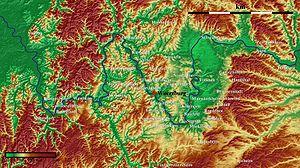
Le vignoble de Franconie se trouve dans le nord-ouest de la Franconie. Avec plus 6 000 hectares, il fait partie des vignobles de taille moyenne en Allemagne. La majeure partie des vignes se trouve en Basse-Franconie, principalement dans la vallée du Main, du Wern et de la Saale franconienne. Une autre part importante des vignobles se trouve en Moyenne-Franconie entre autres sur les coteaux du Schwanberg de la Frankenhöhe ainsi que dans les vallées de l'Aisch et de la Tauber. Une petite partie des vignobles se trouve en Haute-Franconie, au nord ouest de Bamberg.
La Franconie est une région géographique et historique du centre-sud de l'Allemagne. Depuis 1815, elle est annexée à la Bavière, dont elle représente aujourd'hui environ les deux cinquièmes nord du territoire. Elle rassemble trois des sept circonscriptions administratives bavaroises : Moyenne-Franconie, Basse-Franconie et Haute-Franconie.